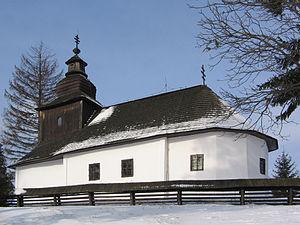
Kalná Roztoka est un village de Slovaquie situé dans la région de Prešov.